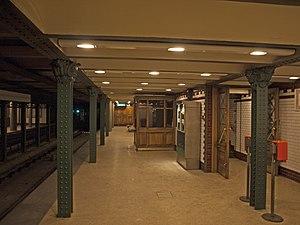
Bajza utca est une station du métro de Budapest. Elle est sur la.